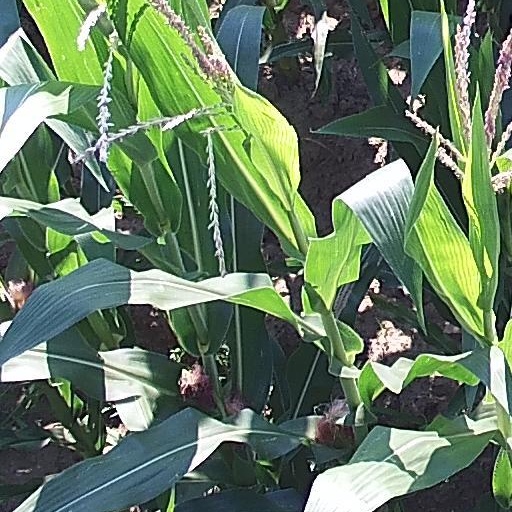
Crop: maize; corn